Karatu District, Arusha

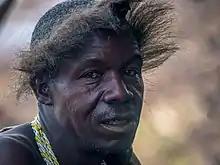
Portrait of Hadzabe Leader in Karatu's Baray Ward

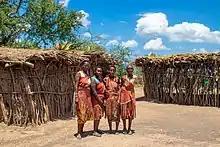
Datooga Family

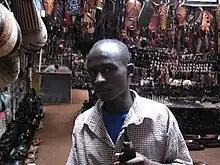
Iraqw man

Karatu District is divided into four divisions, 14 wards, and 58 registered villages (Mbulumbulu, Eyasi, Karatu, and Endabash). As of 2012, Karatu District is administratively divided into 14 wards: